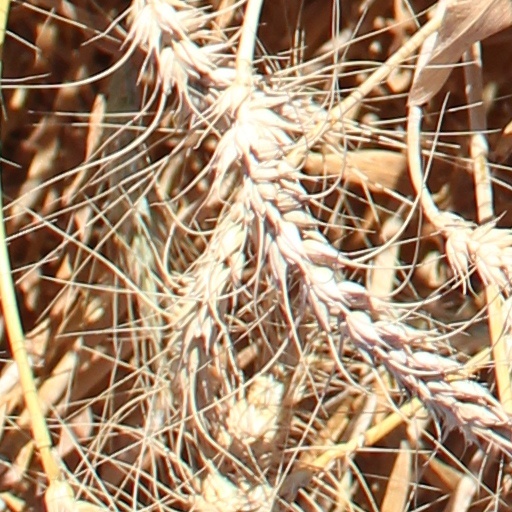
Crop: wheat